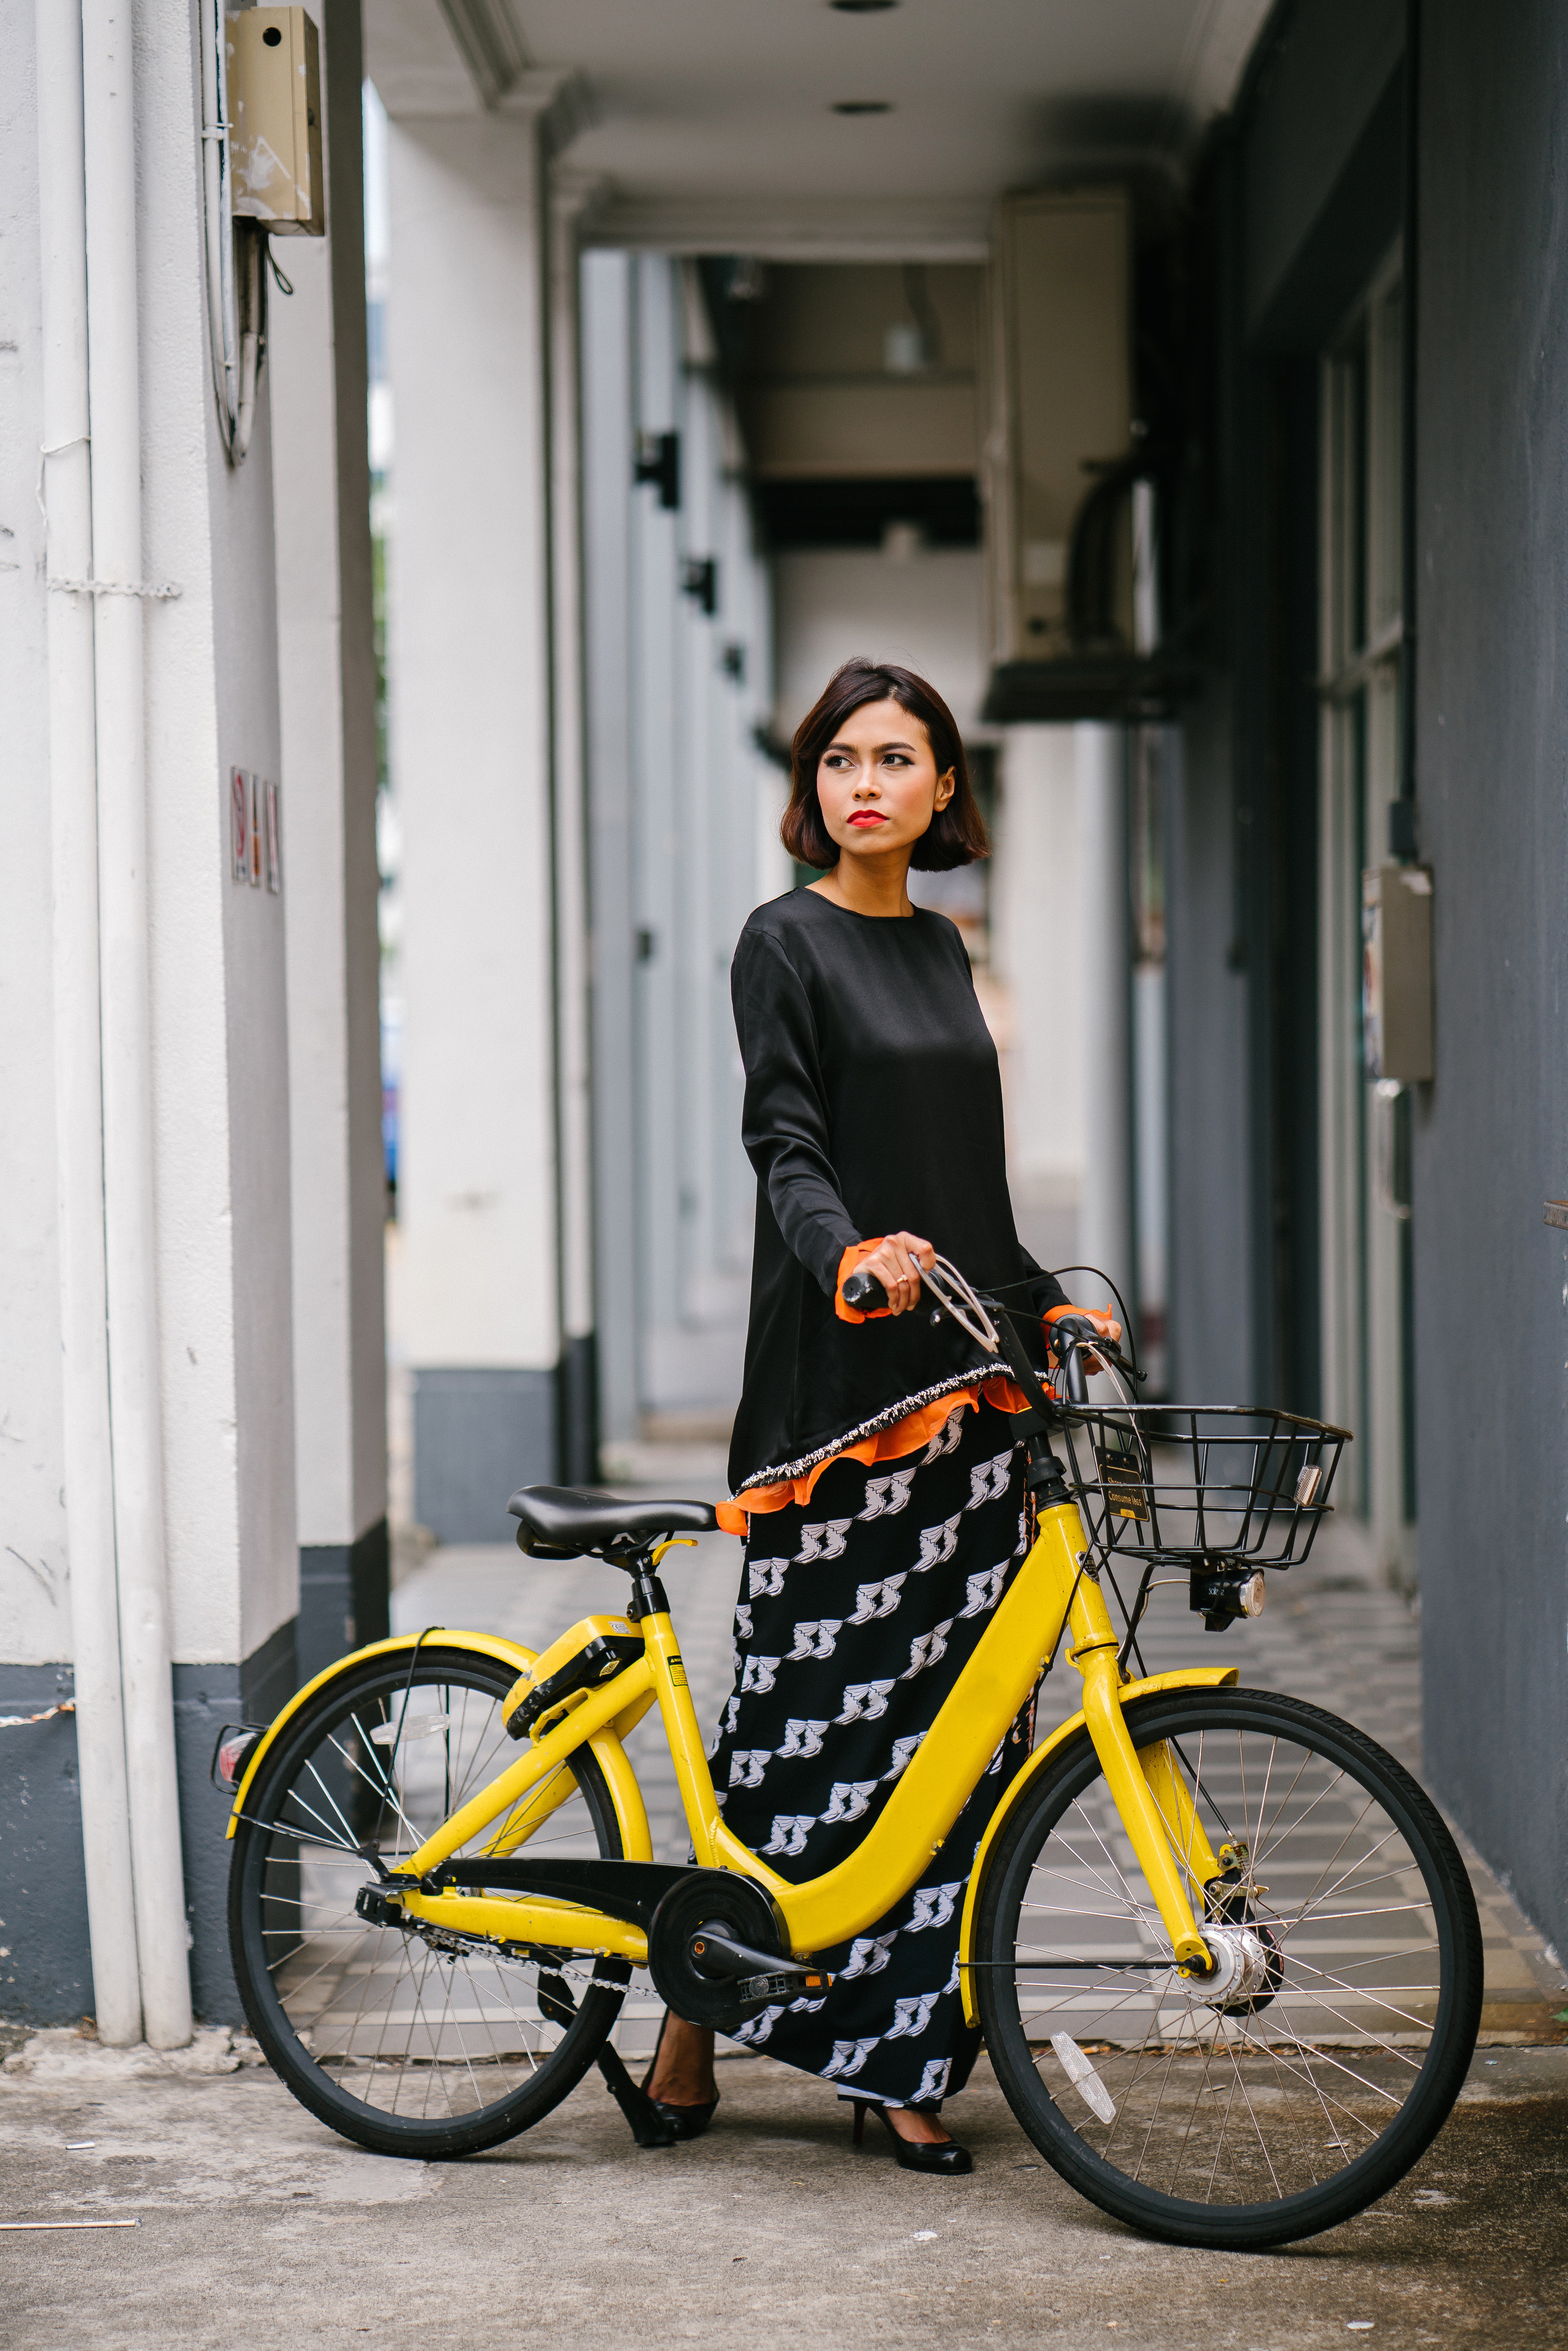
bicycle, yellow, photograph, street fashion, vehicle, beauty, fashion, snapshot, bicycle wheel, bicycle part, photography, photo shoot, sports equipment, hybrid bicycle, street, bicycle saddle, dress, recreation, bicycle fork, bicycle accessory, bicycle drivetrain part, spoke, model, road, wheel, style, bicycle frame